Deep Creek, Virginia

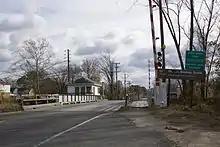
Deep Creek Bridge, a bascule-type drawbridge over the Dismal Swamp Canal

Deep Creek is a former unincorporated town of the former Norfolk County (extinct) which since 1963 has been located in the independent city of Chesapeake in the South Hampton Roads region of southeastern Virginia. Deep Creek is located on the original route of U.S. Highway 17 (also known as the Ocean Highway), on a section now designated as U.S. Route 17 Business, and has been largely bypassed by modern highway improvements.